Butterfly

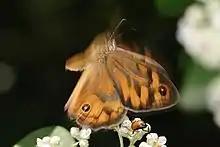
"Heteronympha merope" taking off

Butterflies feed primarily on nectar from flowers. Some also derive nourishment from pollen, tree sap, rotting fruit, dung, decaying flesh, and dissolved minerals in wet sand or dirt. Butterflies are important as pollinators for some species of plants. In general, they do not carry as much pollen load as bees, but they are capable of moving pollen over greater distances. Flower constancy has been observed for at least one species of butterfly.